Habitable zone

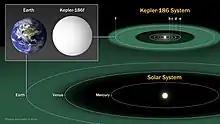
Comparison of the HZ position of Earth-radius planet Kepler-186f and the Solar System (17 April 2014)

A planet's atmospheric conditions influence its ability to retain heat so that the location of the habitable zone is also specific to each type of planet: desert planets (also known as dry planets), with very little water, will have less water vapor in the atmosphere than Earth and so have a reduced greenhouse effect, meaning that a desert planet could maintain oases of water closer to its star than Earth is to the Sun. The lack of water also means there is less ice to reflect heat into space, so the outer edge of desert-planet habitable zones is further out.